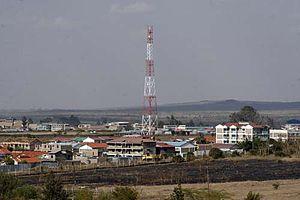
Athi River est une ville située dans la grande banlieue de Nairobi, au Kenya, dans le comté de Machakos. La ville tire son nom de la rivière Athi, qui la traverse. La ville est également connue sous le nom de Mavoko.